German auxiliary cruiser Orion

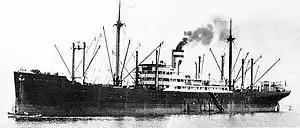
The HAPAG freighter "Nordmark"

Orion (HSK-1) was an auxiliary cruiser of Nazi Germany's Kriegsmarine which operated as a merchant raider in World War II. Blohm & Voss built her in Hamburg in 1930–31 as the cargo ship Kurmark. The navy requisitioned her at the start of World War II, had her converted into the auxiliary cruiser "Orion", and commissioned her on 9 December 1939. Known to the Kriegsmarine as Schiff 36, her Royal Navy designation was Raider A. She was named after the constellation Orion.